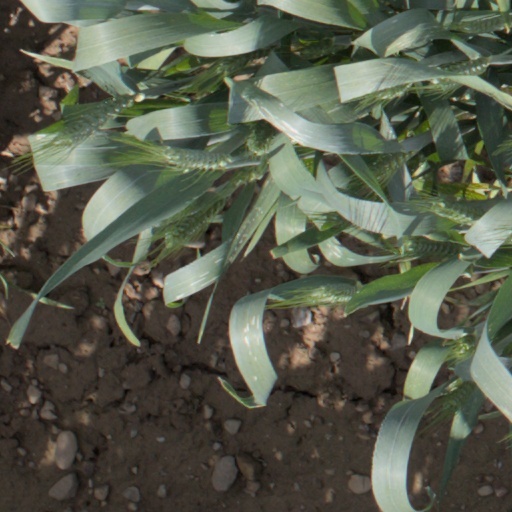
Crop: wheat